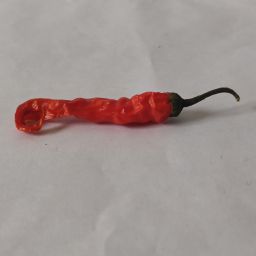
Crop: Chile Pepper
Quality: Dried